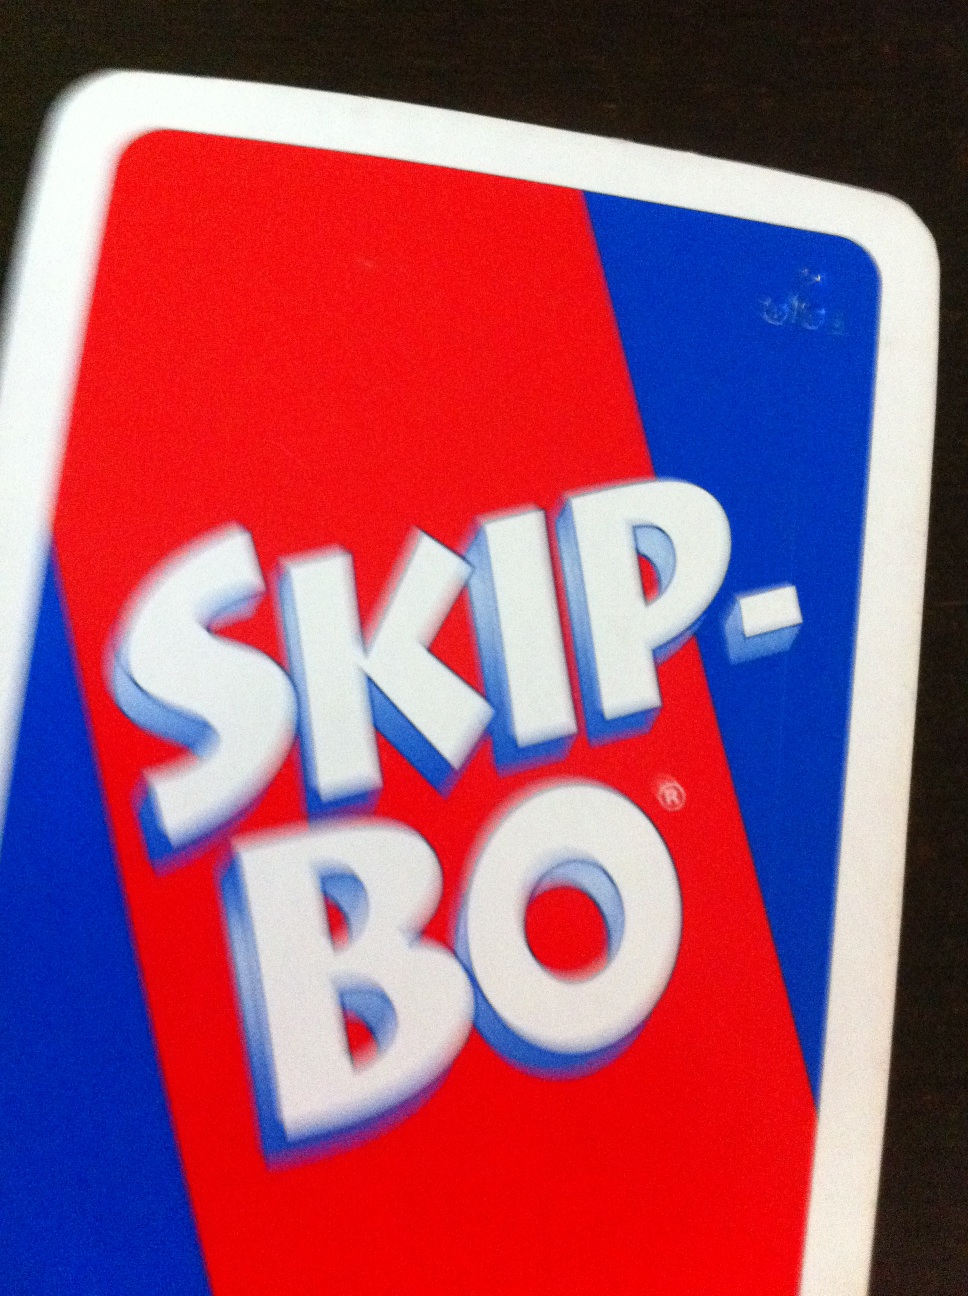Question: What does the card say?
Answer: skip bo